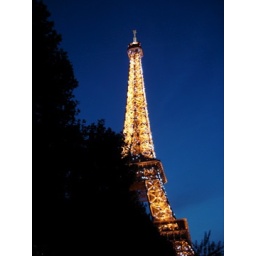
glitzernd vor blauem Himmel - flashy in front of the blue sky